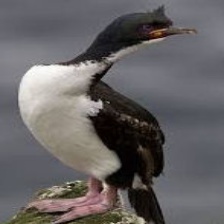
Species: AUCKLAND SHAQ
Scientific name: LEUCOCARBO COLENSOI